Question: Please indicate a possible affordance area of the frisbee that can be used for holding
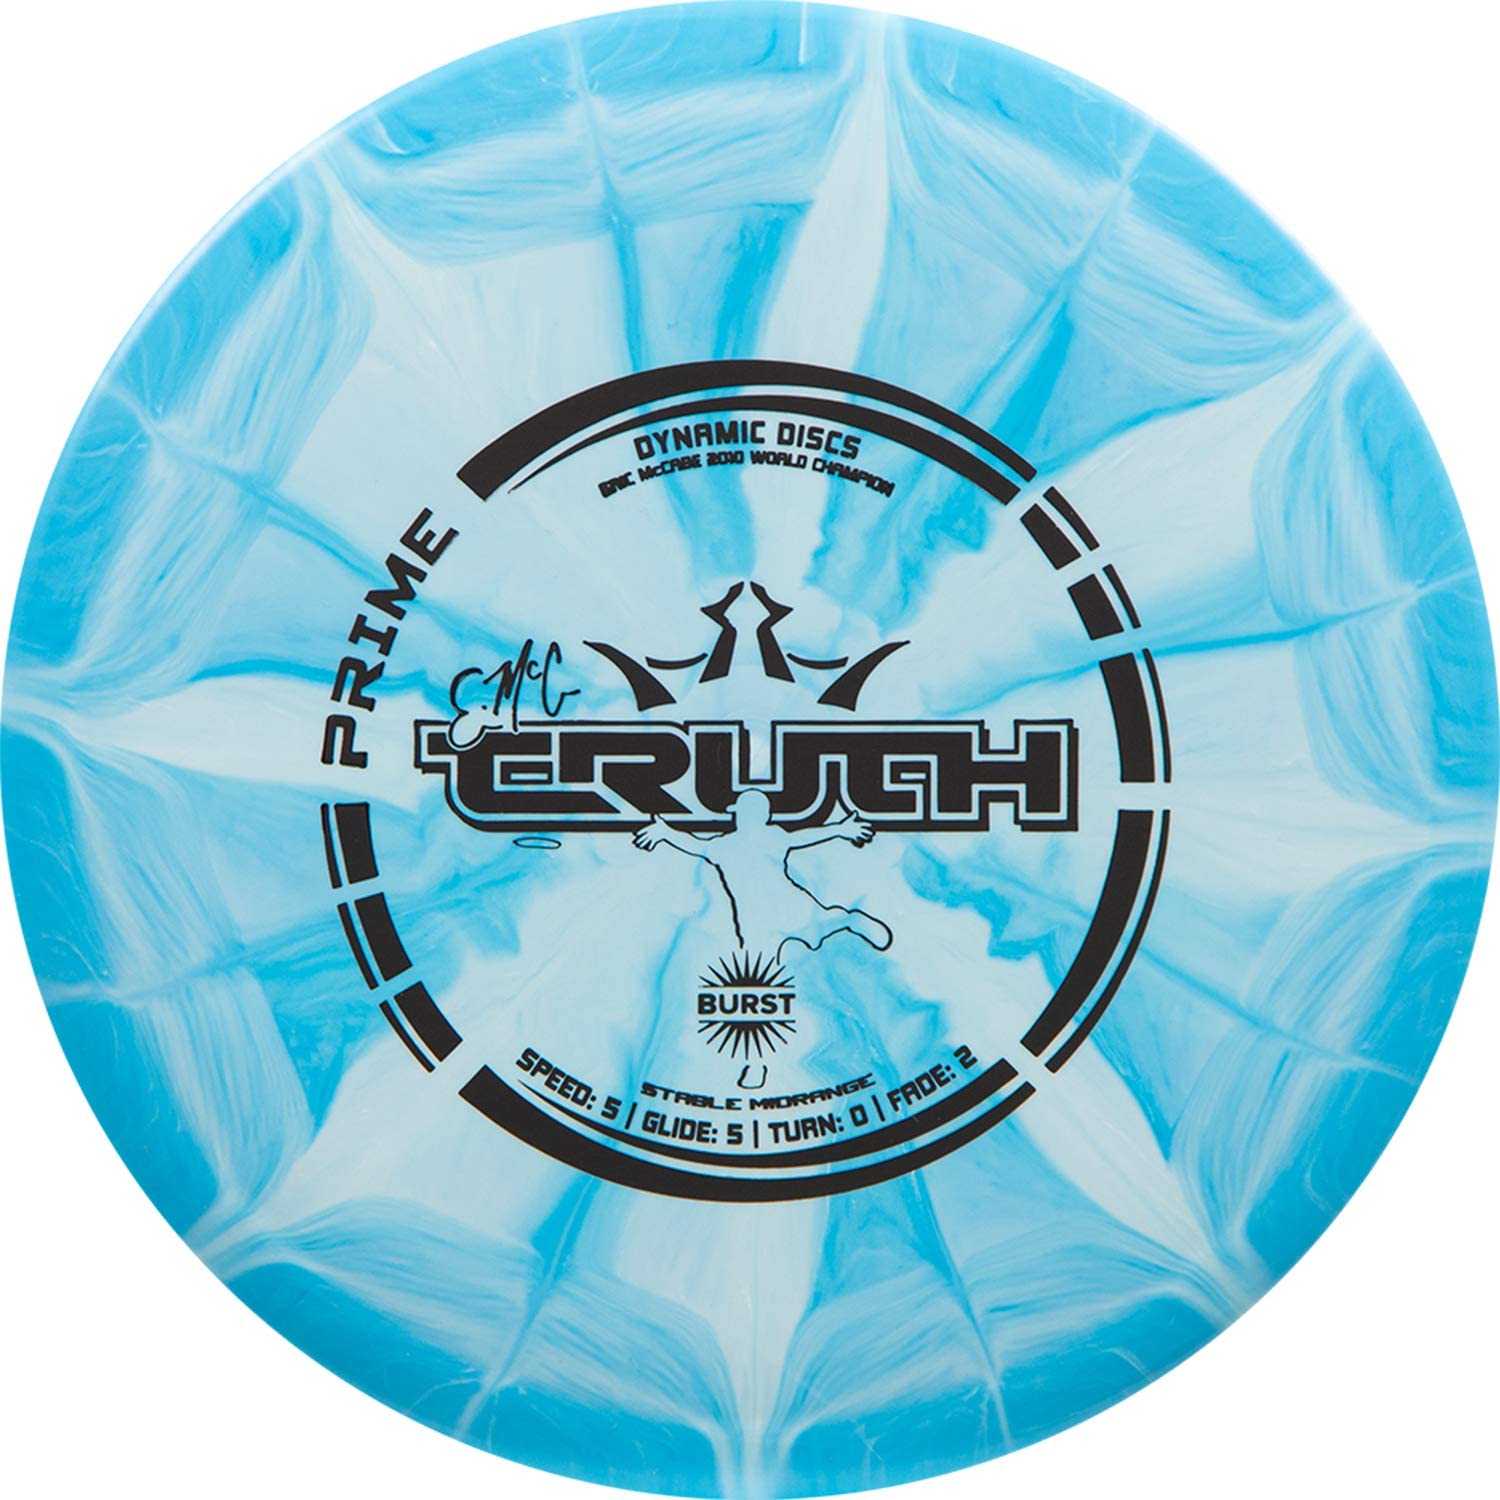
Answer: [4.518, 4.518, 1493.223, 1497.741]